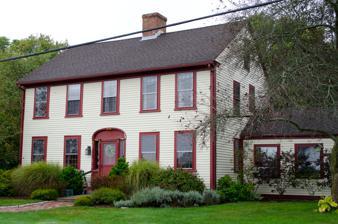
Building: Norton House (Swansea, Massachusetts)
Country: United States of America
Year built: 1779
Historic house in Massachusetts, United States United States historic place Norton House U.S. National Register of Historic Places Show map of Massachusetts Show map of the United States Location 61 Old Providence Rd., Swansea, Massachusetts Coordinates 41°46′21″N 71°16′27″W / 41.77250°N 71.27417°W / 41.77250; -71.27417 Built c. 1779 Architectural style Georgian MPS Swansea MRA NRHP reference No. 90000078 Added to NRHP February 16, 1990 The Norton House is a historic house located in northern Swansea, Massachusetts . Description and history It is a 2 + 1 ⁄ 2 -story, wood-framed house, with a typical Georgian five-bay wide front facade and a large central chimney. Its main entrance, centered on the front facade, has sidelight windows and is topped by a Federal period elliptical fan. Built in about 1779, it is one of the older well-preserved houses in northern Swansea. In the early 20th century, it was owned by Benjamin Norton, part owner of a jewelry manufacturing business in nearby Barneyville. The house was listed on the National Register of Historic Places on February 16, 1990. See also National Register of Historic Places listings in Bristol County, Massachusetts References